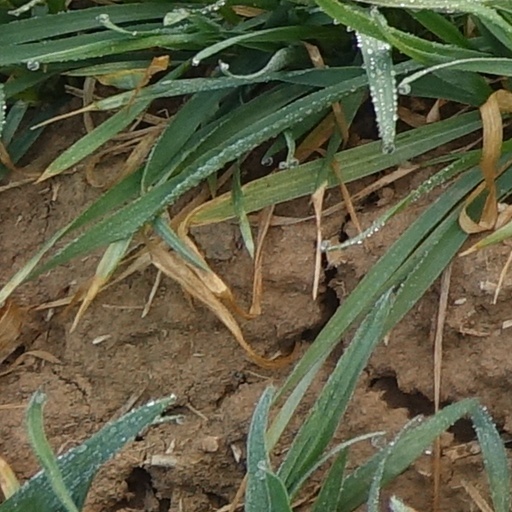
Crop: wheat